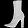
Label: Ankle boot